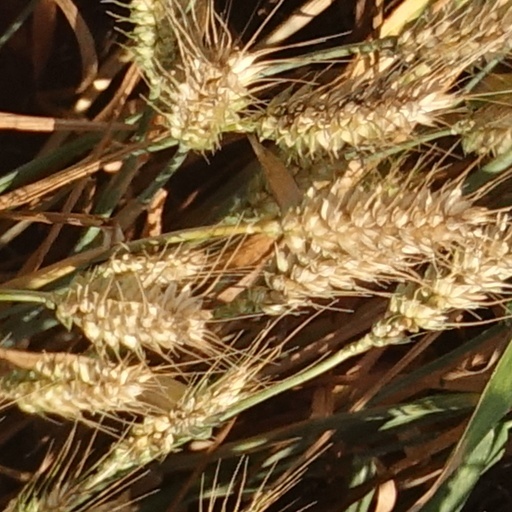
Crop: wheat